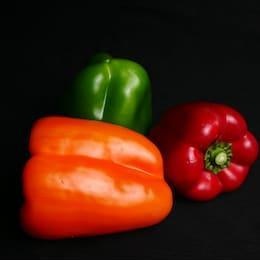
Label: capsicum